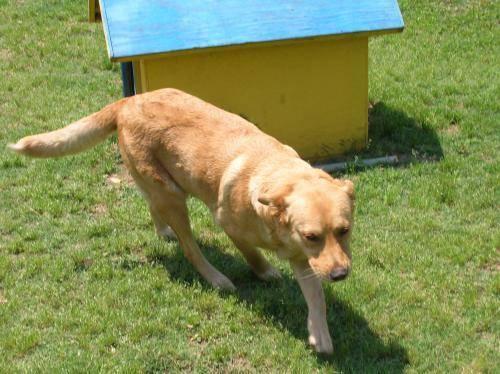
dog